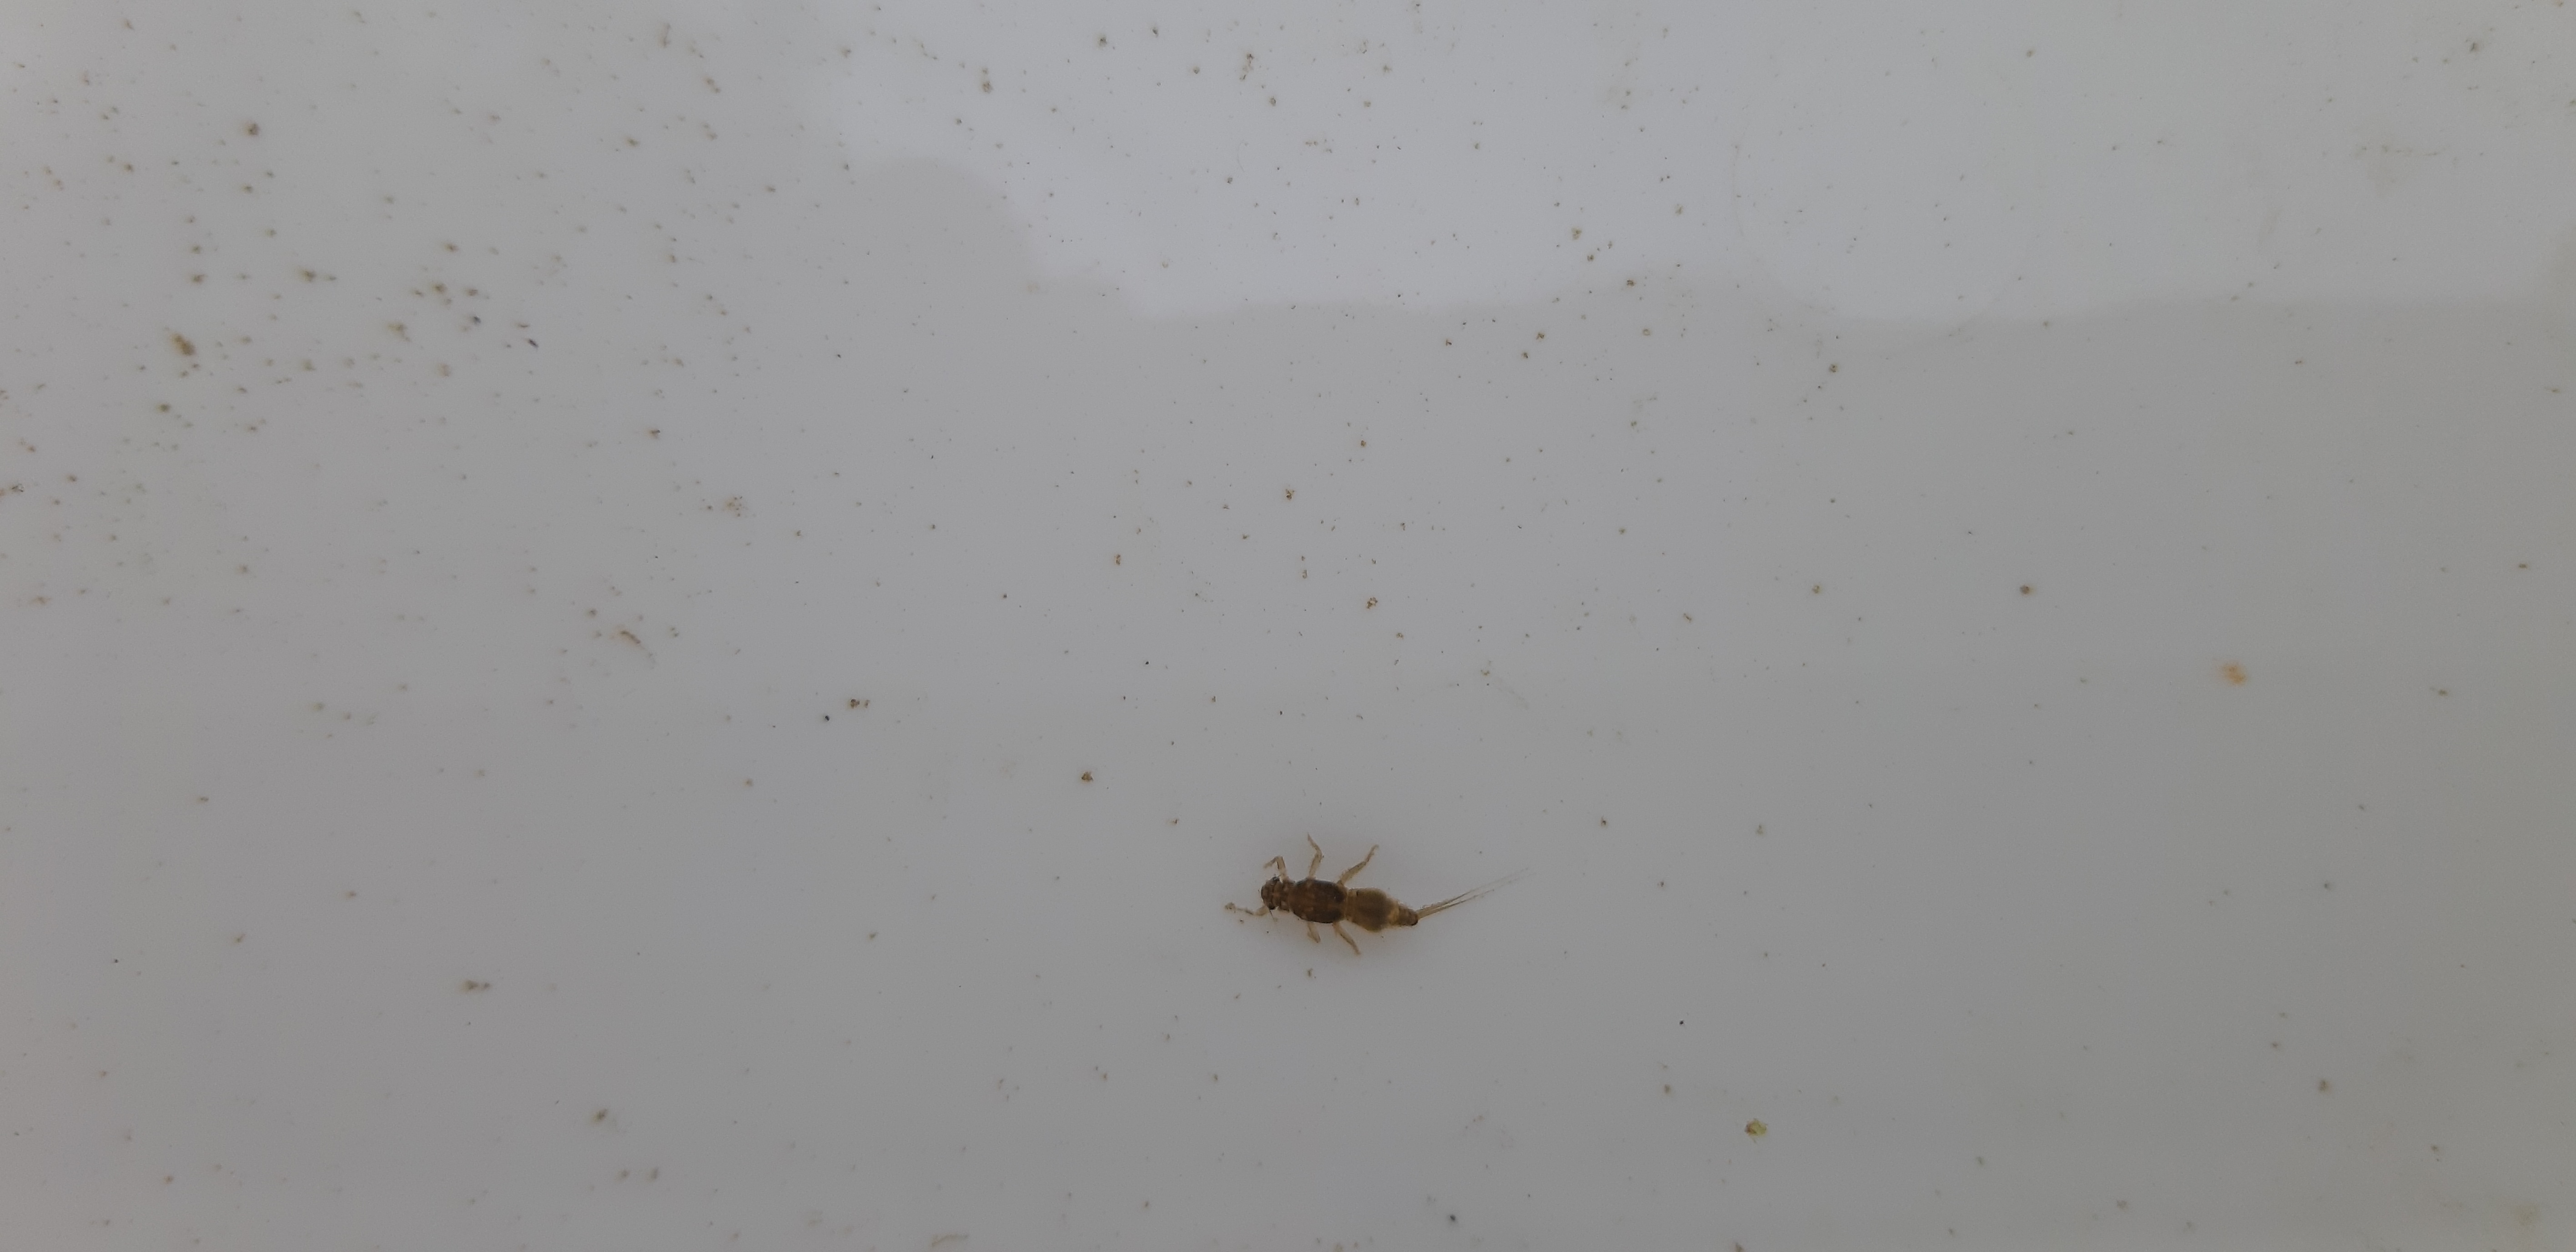
Macroinvertebrate group: other_mayflies